HMCS Kamsack

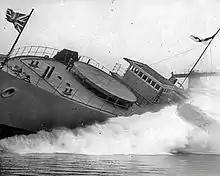
The launch of "Kamsack" – 5 May 1941.

"Kamsack" was ordered on 1 February 1940 as part of the 1939–1940 "Flower"-class building program. She was laid down 20 November 1940 by Port Arthur Shipbuilding Co. in Port Arthur, Ontario and launched 5 May 1941. "Kamsack" was commissioned on 4 October 1941 in Quebec and arrived at Halifax on 13 October for workups.